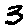
Label: 3